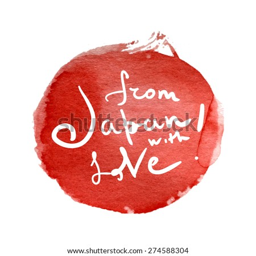
from filming location with love .